Katja Loher

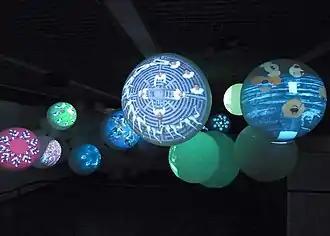
"Videoplanets" by Kaja Loher

Katja Loher (born 1979) is a Swiss visual artist, known for her video sculptures and installations. She often integrates organic, planetary, and moving choreographic elements into panoramic aerial perspectives. Her pieces are considered by critics as "evocative of alternative dimensions where past, present, and future converge". Her works have been shown in art museums in many countries including Italy, Russia, China, and the US. Her art is also represented in the collections of institutions like Swissgrid AG, Perth Concert Hall Museum, and the New Britain Museum of American Art. Loher was born in Zurich in 1979.